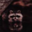
Label: raccoon